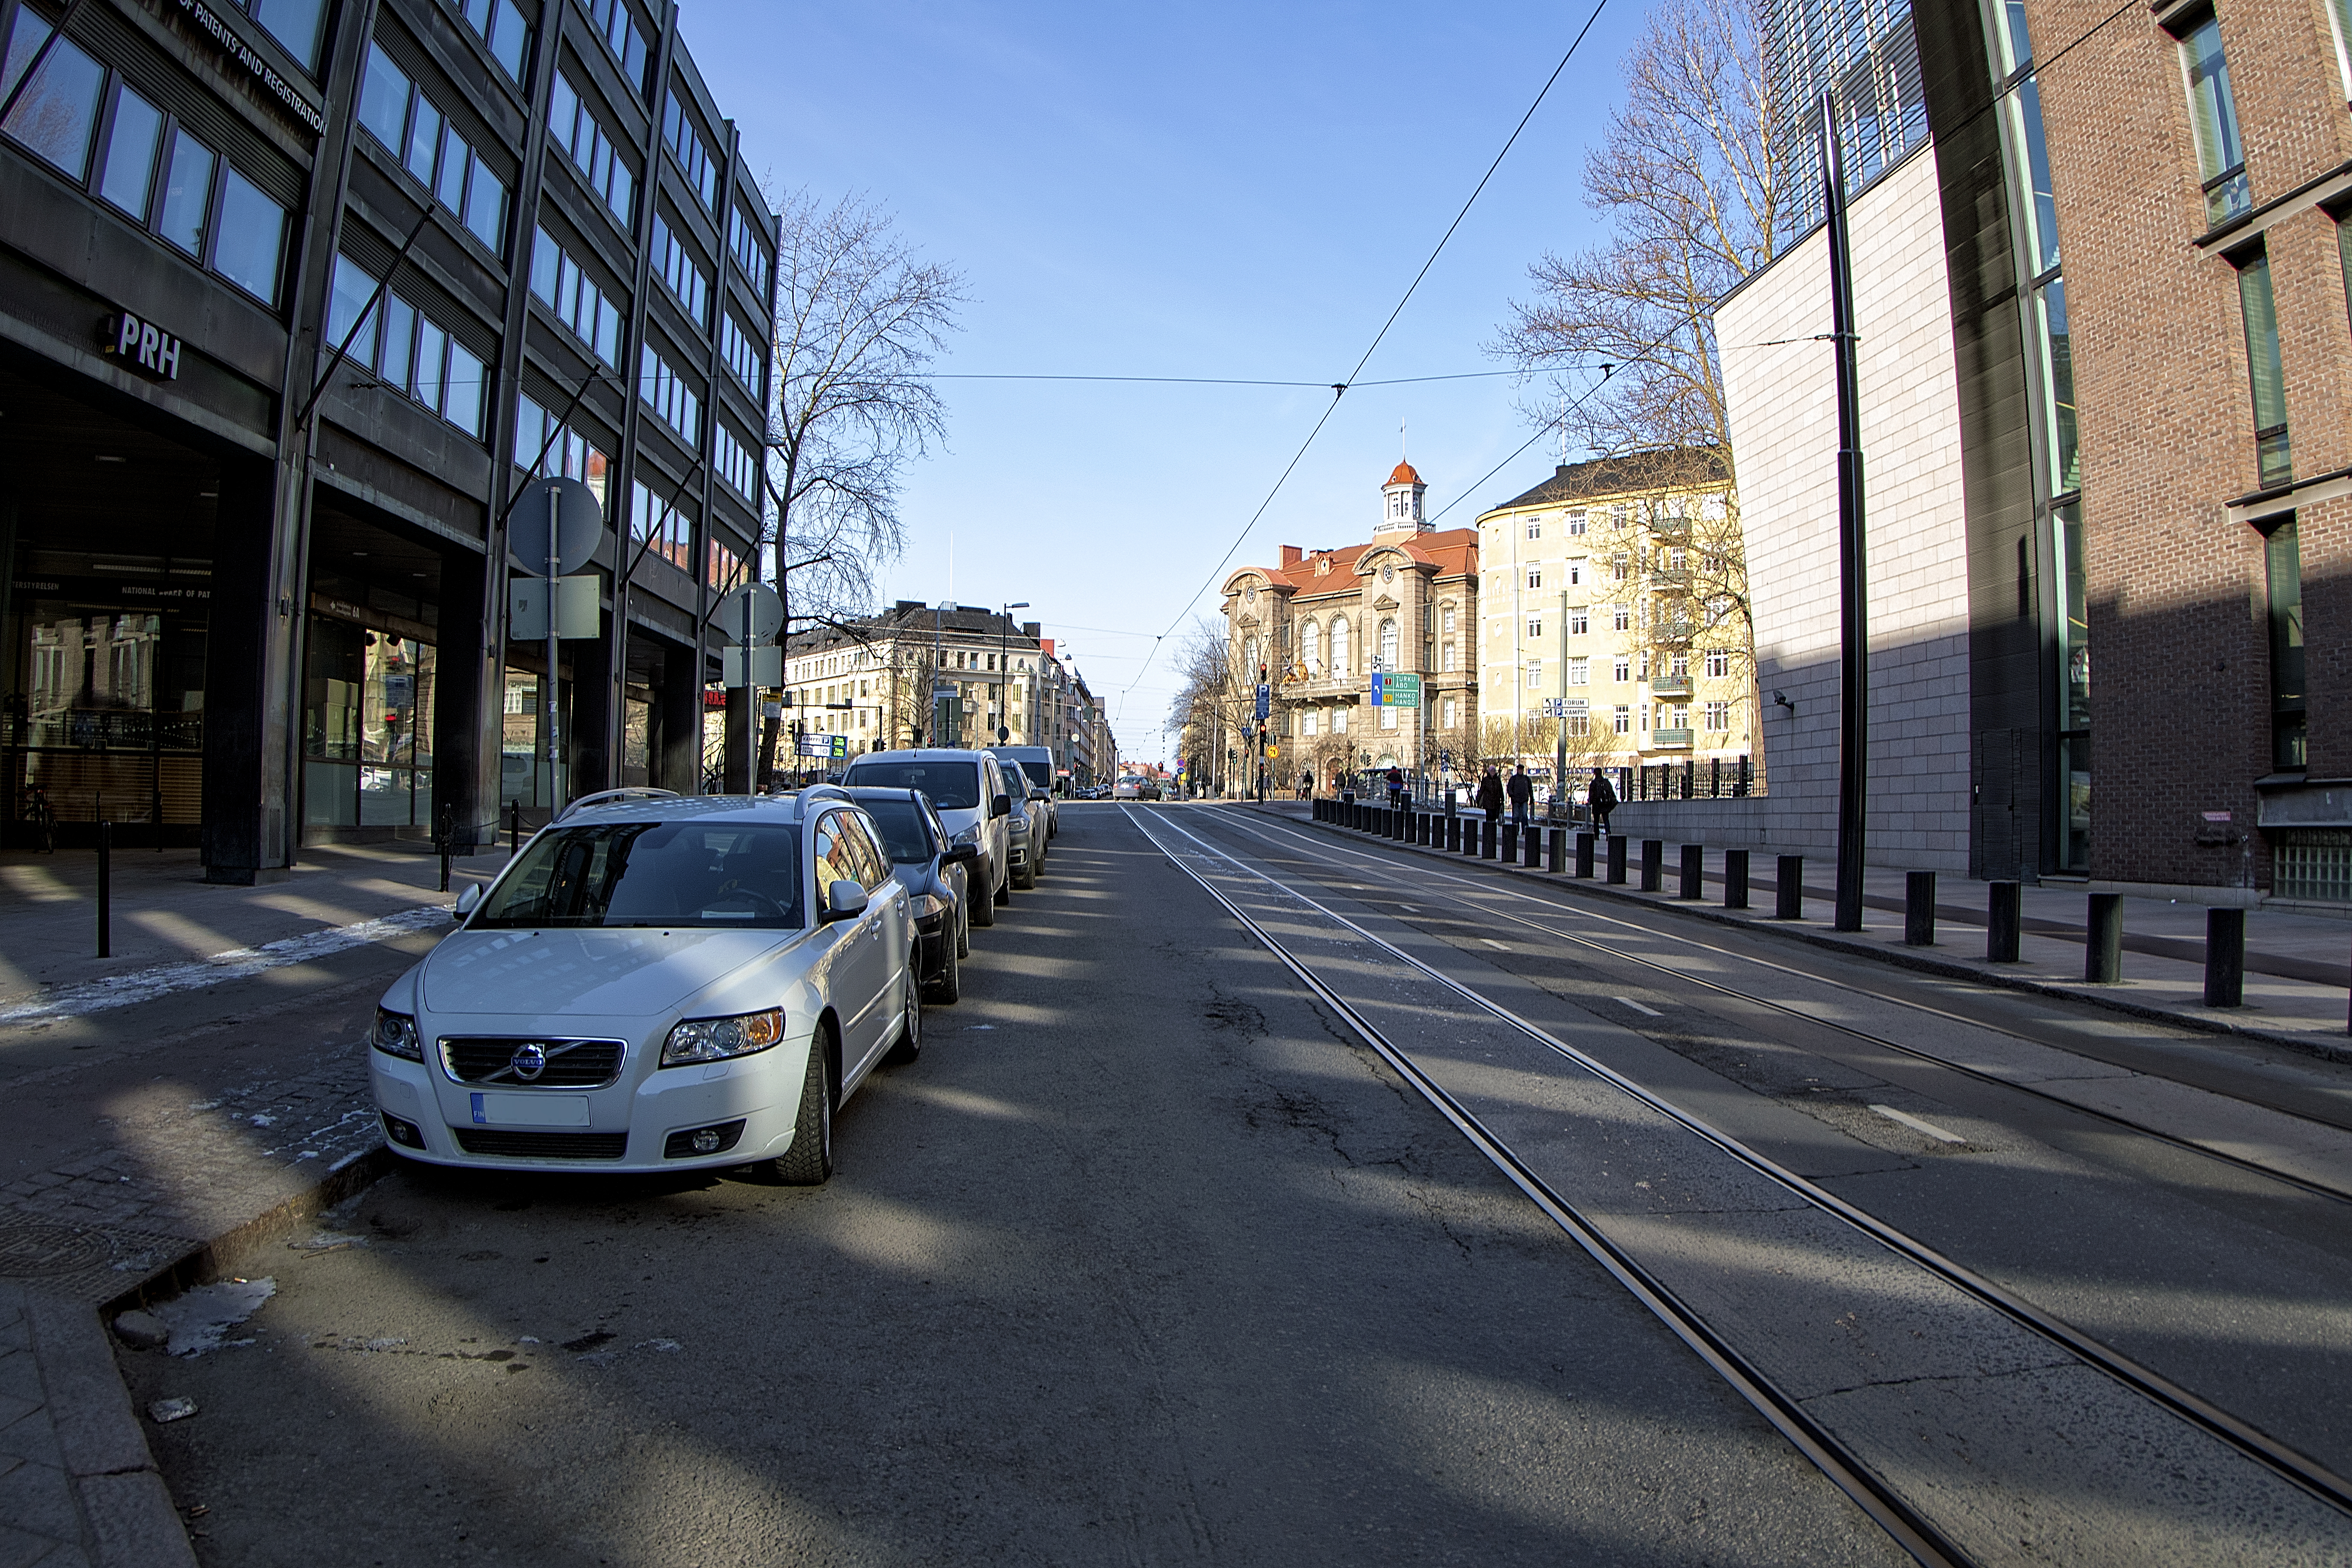
pedestrian, people, sky, road, street, town, city, downtown, tram, transport, suburb, vehicle, blue, lane, public transport, tracks, buildings, infrastructure, cars, reflections, finland, helsinki, arkadiankatu, neighbourhood, road surface, urban area, residential area, human settlement